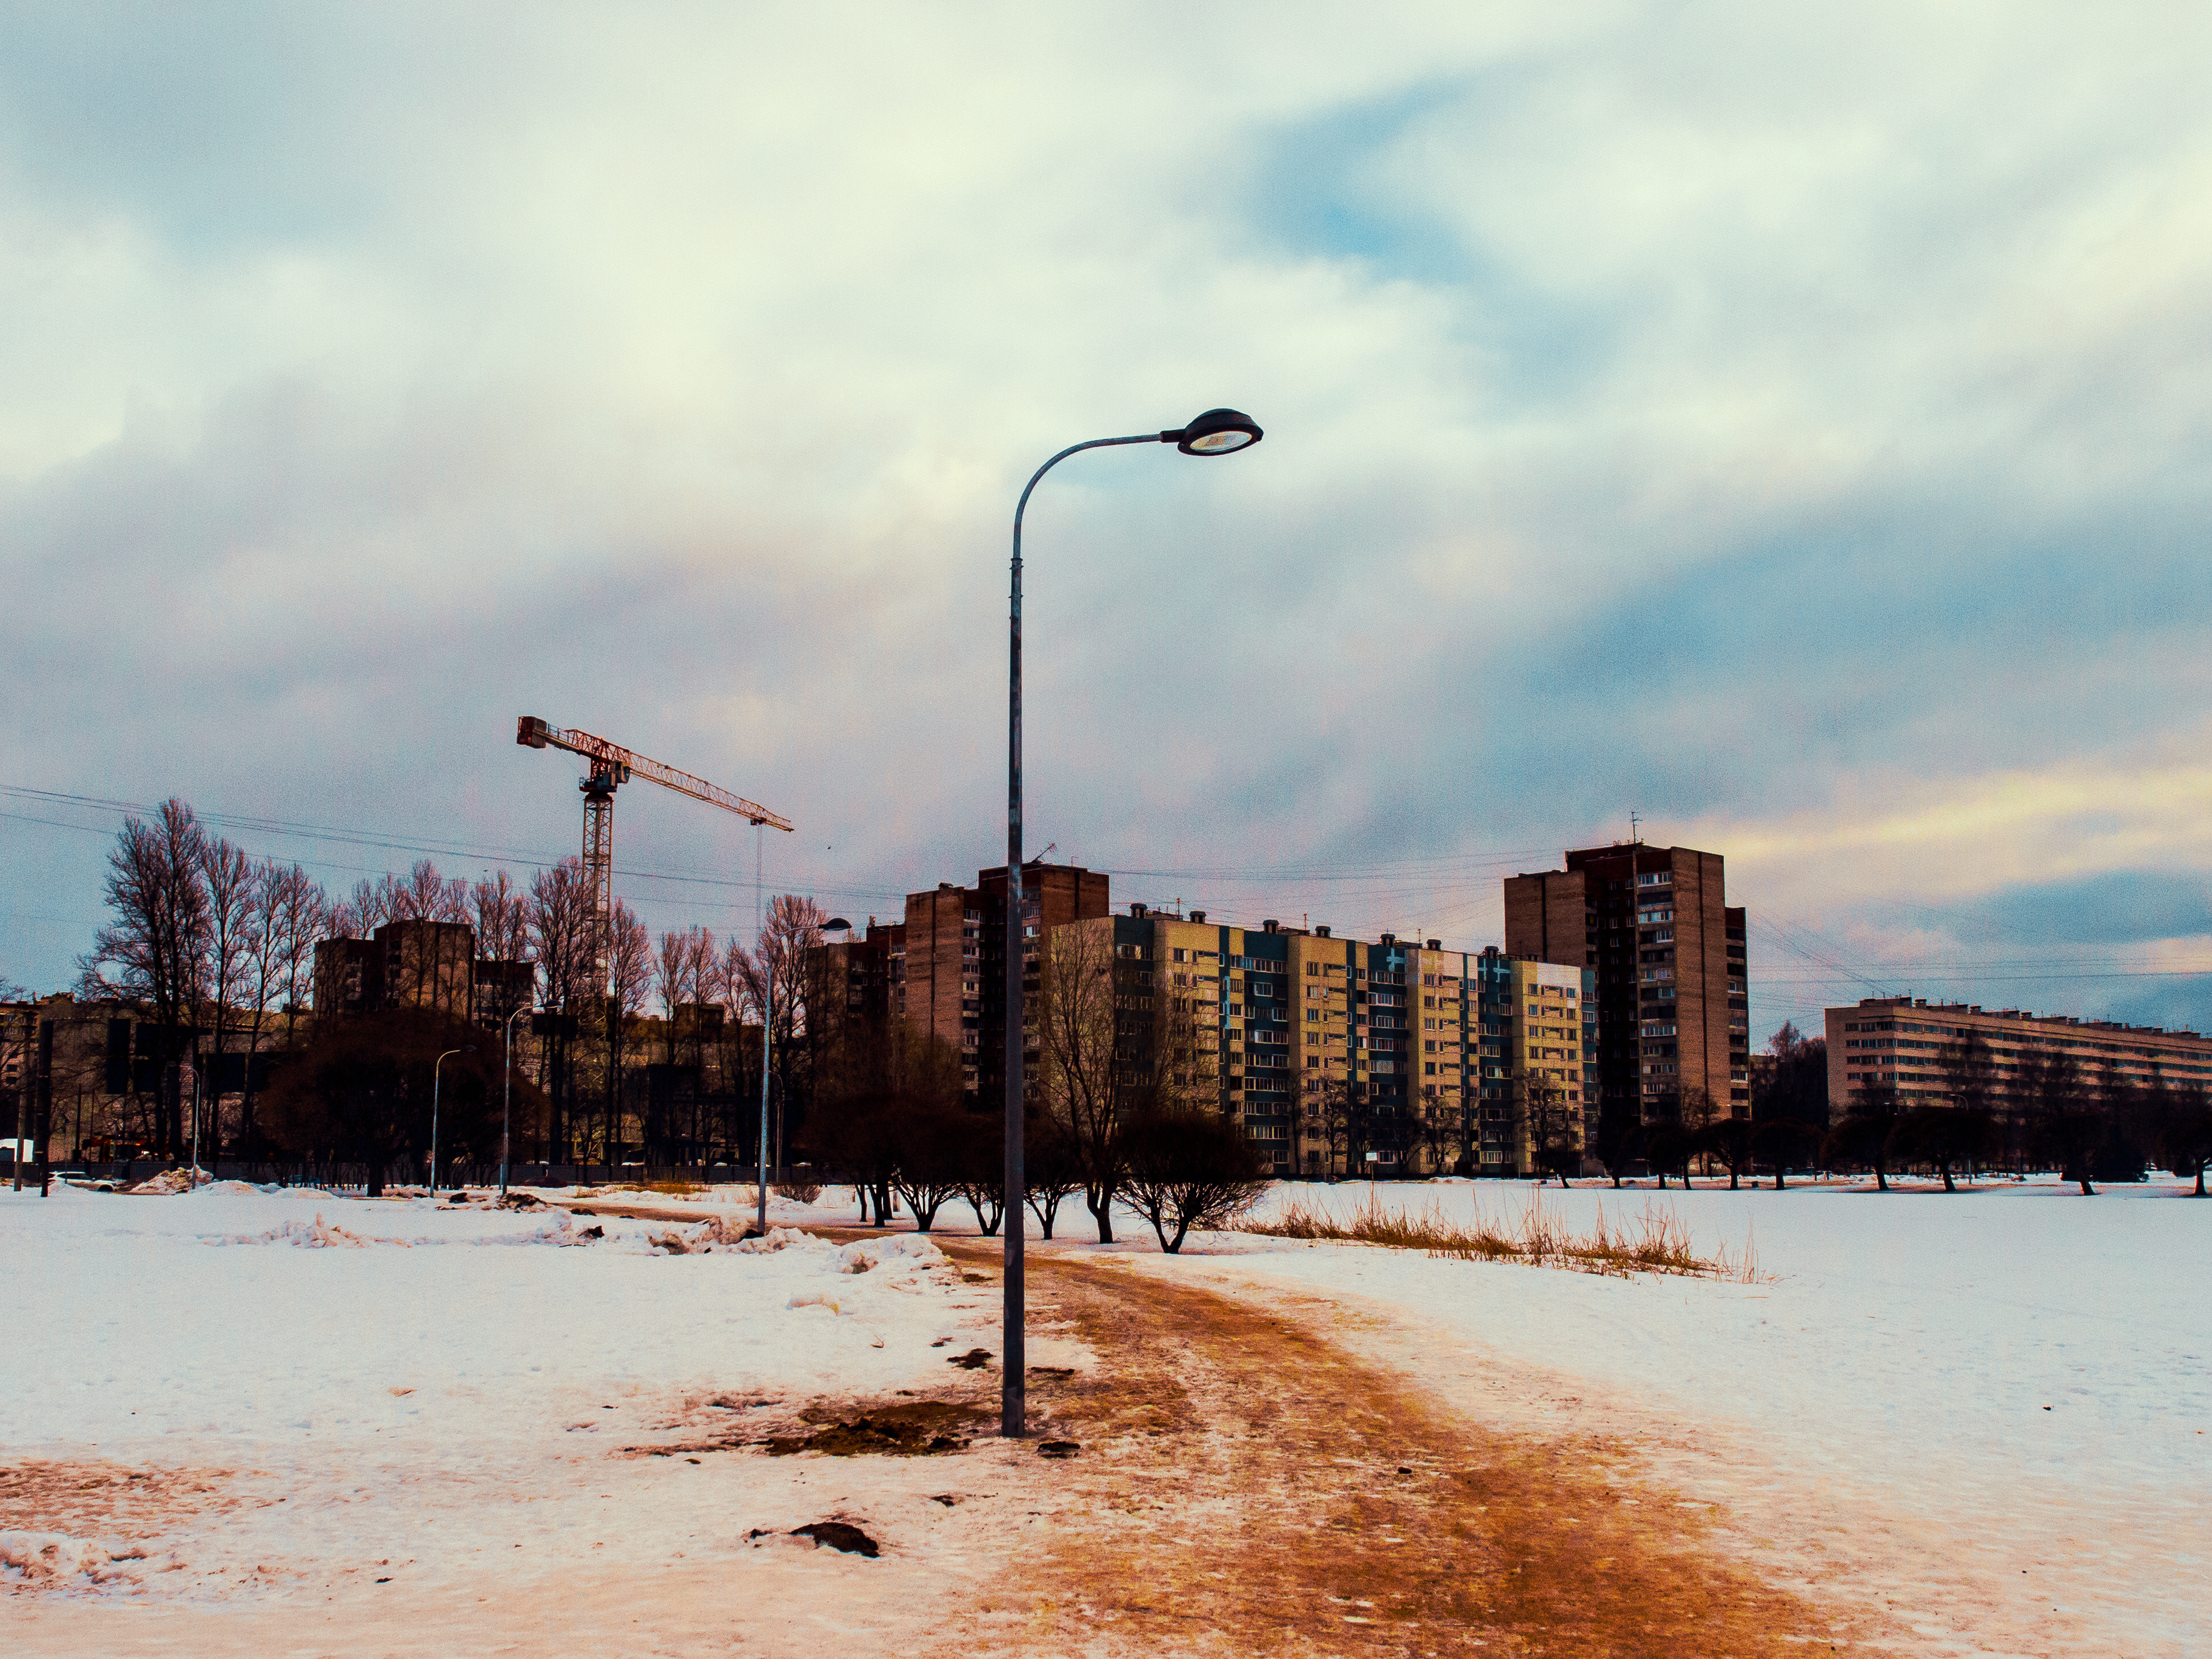
images, cloud, sky, street light, building, lighting, freezing, snow, landscape, tree, city, road surface, horizon, urban design, road, urban area, asphalt, house, pole, natural landscape, winter, wind, street, meteorological phenomenon, suburb, evening, public utility, light fixture, mixed use, soil, downtown, ocean, wind wave, electricity, sand, cityscape, tourism, tower block, panorama, coast, skyline